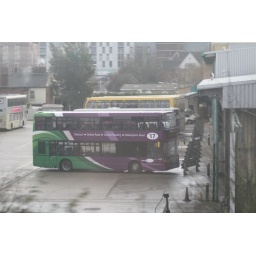
seen 180110 in Reading buses depot. taken from my train home